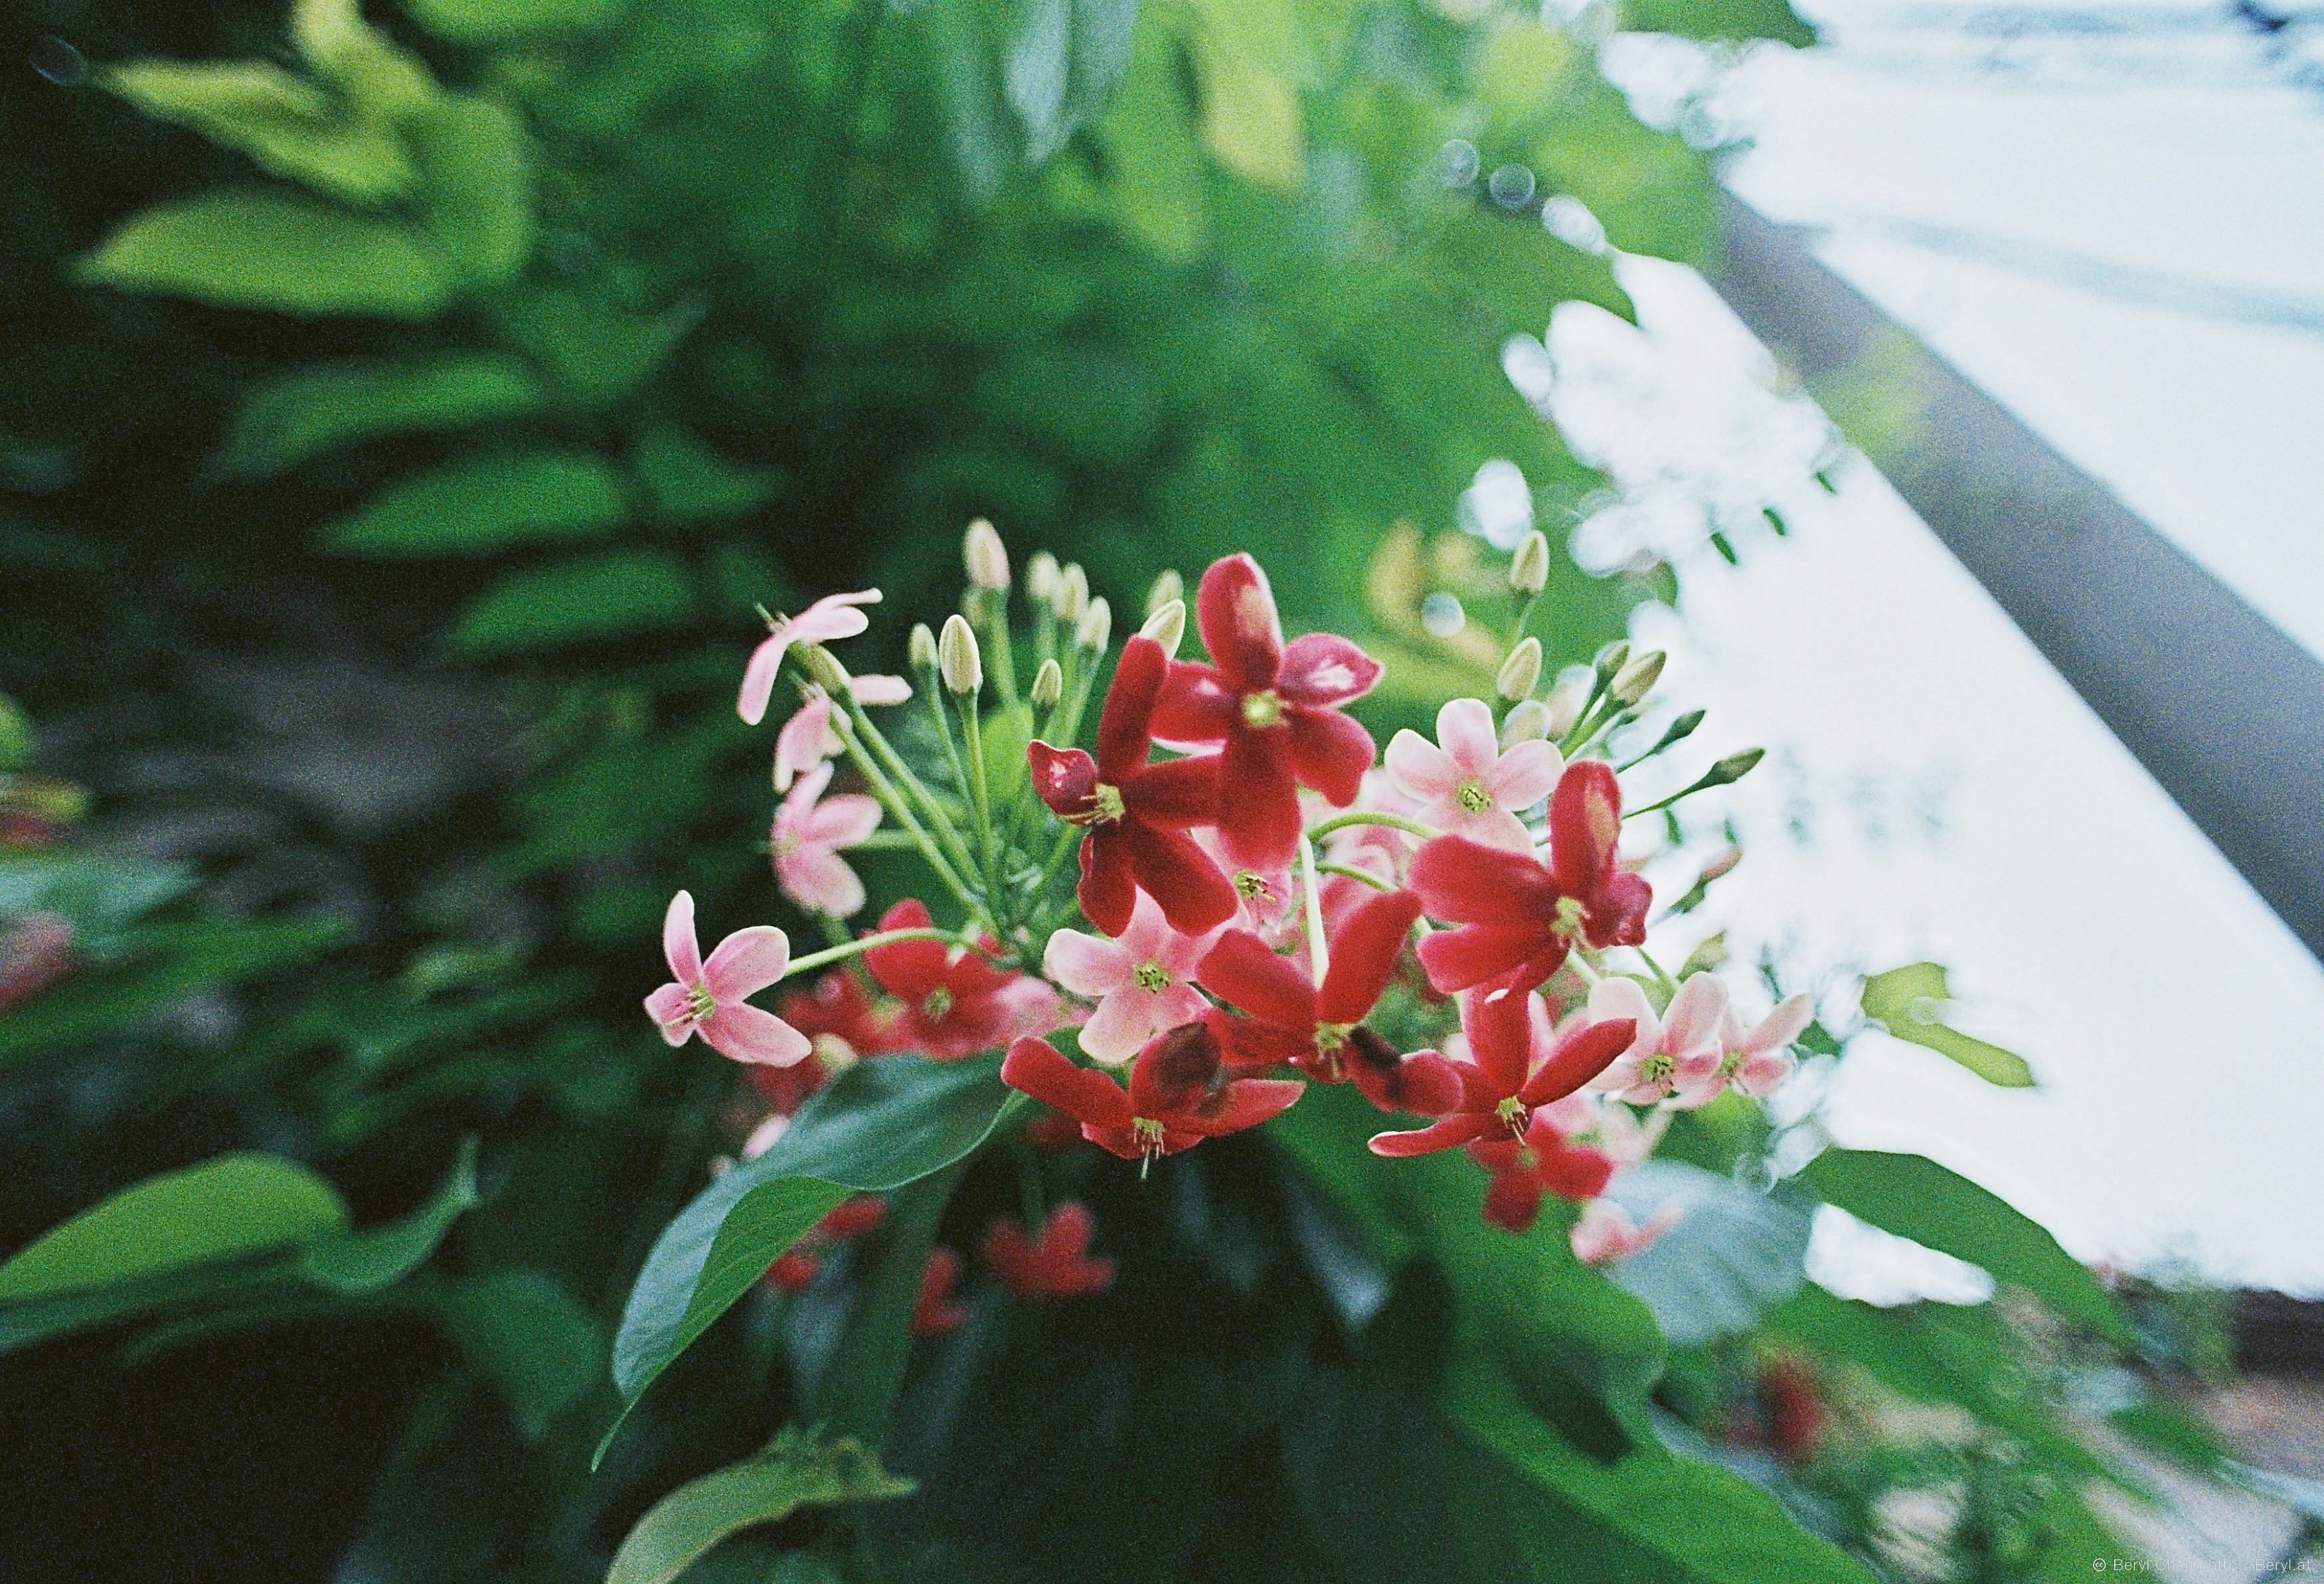
landscape, nature, blossom, plant, vintage, leaf, flower, petal, film, fujifilm, green, red, color, botany, nikon, flora, wildflower, sunny, stilllife, shrub, backlit, nikonfm2, xtra800, 135, fujifilmxtra800, macro photography, flowering plant, land plant